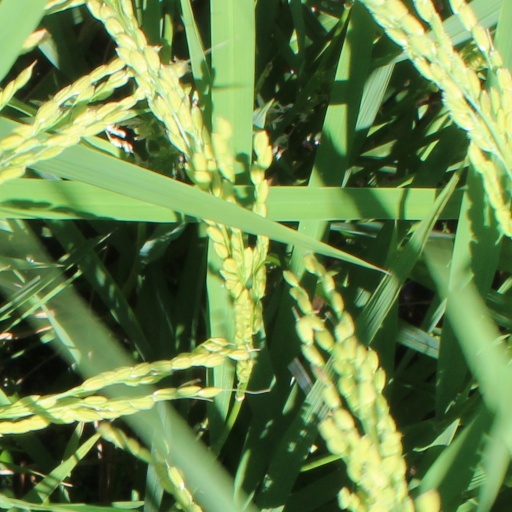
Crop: rice